Inalienable possession

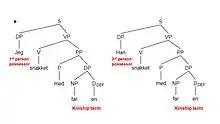
Illustration of (31a) and (31b): syntactic restrictions on first- and second-person possessors of definite body part nouns in Norwegian (Lødrup 2014: 49-50) in which '*' denotes an ungrammatical sentence

However, body part nouns do not have the restriction on first- or second-person possessors like in (32).